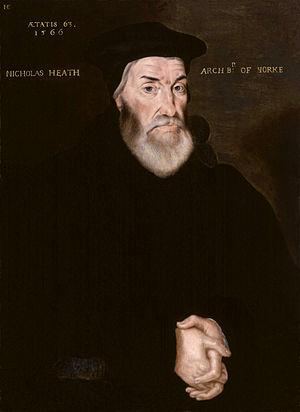
Nicholas Heath est un ecclésiastique anglo-catholique puis catholique.